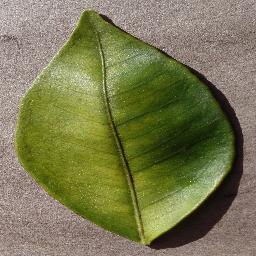
Label: Orange___Haunglongbing_(Citrus_greening)